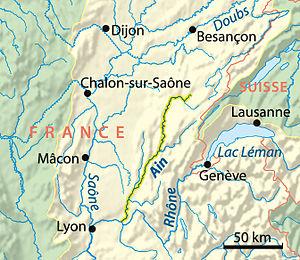
surlignage du tracé de la rivière Ain (affluent du Rhône) - France